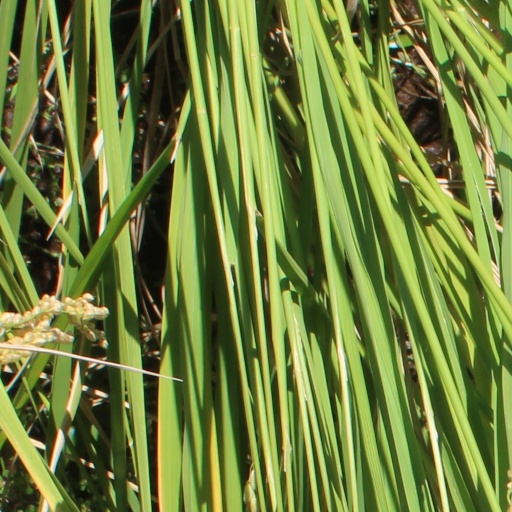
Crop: rice